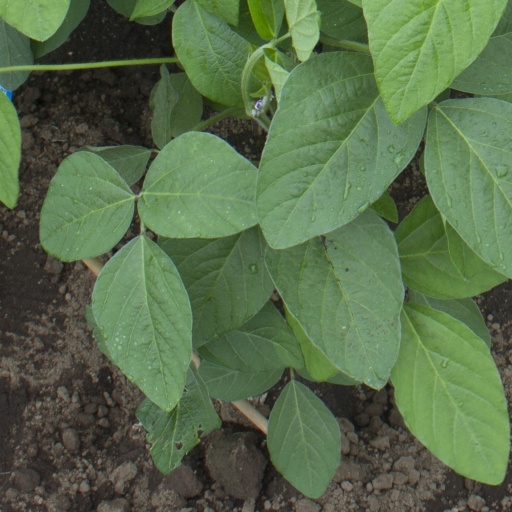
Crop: soybean